Post/Redirect/Get

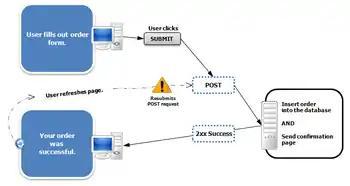
Diagram of a double POST problem encountered in user agents.

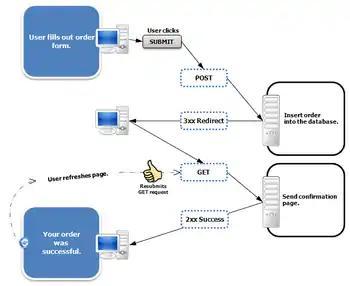
Diagram of the double POST problem above being solved by PRG.

Post/Redirect/Get (PRG) is a web development design pattern that lets the page shown after a form submission be reloaded, shared, or bookmarked without ill effects, such as submitting the form another time.